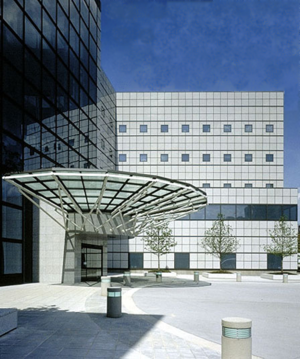
La Clinique Kirklin est la principale clinique pour adulte de l'UAB Hospital et de la faculté de médecine de l'université d'Alabama à Birmingham dans l'Alabama, aux États-Unis.
Ieoh Ming Pei, communément appelé I. M. Pei, est un architecte américain d'origine chinoise né le 26 avril 1917 à Canton et mort le 16 mai 2019 à New York.